Thunderstorm

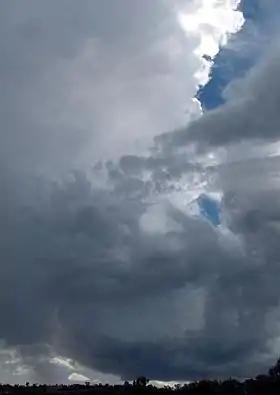
A single-cell thunderstorm over Wagga Wagga

This term technically applies to a single thunderstorm with one main updraft. Also known as air-mass thunderstorms, these are the typical summer thunderstorms in many temperate locales. They also occur in the cool unstable air that often follows the passage of a cold front from the sea during winter. Within a cluster of thunderstorms, the term "cell" refers to each separate principal updraft. Thunderstorm cells occasionally form in isolation, as the occurrence of one thunderstorm can develop an outflow boundary that sets up new thunderstorm development. Such storms are rarely severe and are a result of local atmospheric instability; hence the term "air mass thunderstorm". When such storms have a brief period of severe weather associated with them, it is known as a pulse severe storm. Pulse severe storms are poorly organized and occur randomly in time and space, making them difficult to forecast. Single-cell thunderstorms normally last 20–30 minutes.